Draupadi

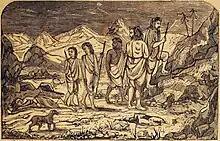
Draupadi falls dead as the Pandavas proceed to heaven, a 19th-century wood engraving

In order to provoke the Pandavas further, Duryodhana bares and pats his thigh looking into Draupadi's eyes, implying that she should sit on his thigh. The enraged Bhima vows in front of the entire assembly that he would break Duryodhana's thighs, or else accept being Duryodhana's slave for seven lifetimes. At this time Vikarna, a brother of Duryodhana asks the kings assembled in the court to answer the question of Draupadi. He gives his opinion that Draupadi is not won rightfully as Yudhishthira lost himself first before staking her. Besides, no one has the right to put a woman on bet according to shastras; not a husband, father, or even the gods. Hearing these words, Karna gets angry and says that when Yudhishthira lost all his possession he also lost Draupadi, even specifically staking her. Karna calls Draupadi a "whore" for being the wedded wife of five men, adding that her being to the court is not a surprising act whether she is clothed or naked. He then instructs Dushasana to remove the garments of Draupadi. Dushasana attempts to disrobe her, but she is miraculously protected when Dushasana finds that as he continues to unwrap the layers of her sari, the amount of fabric covering her never lessens. Dushasana is eventually reduced to exhaustion, as the awed court observes that Draupadi is still chastely dressed. While this miraculous protection is often attributed to Krishna's divine intervention and many recensions include that Draupadi pleads to Krishna for aid, Franklin Edgerton's research on the "Sabhaparvan" Critical Edition indicates this account is likely a later interpolation. At this point, a furious Bhima vows to drink blood from Dushasana's chest, at the pain of not seeing his ancestors entering heaven. This vow unsettles the entire court.